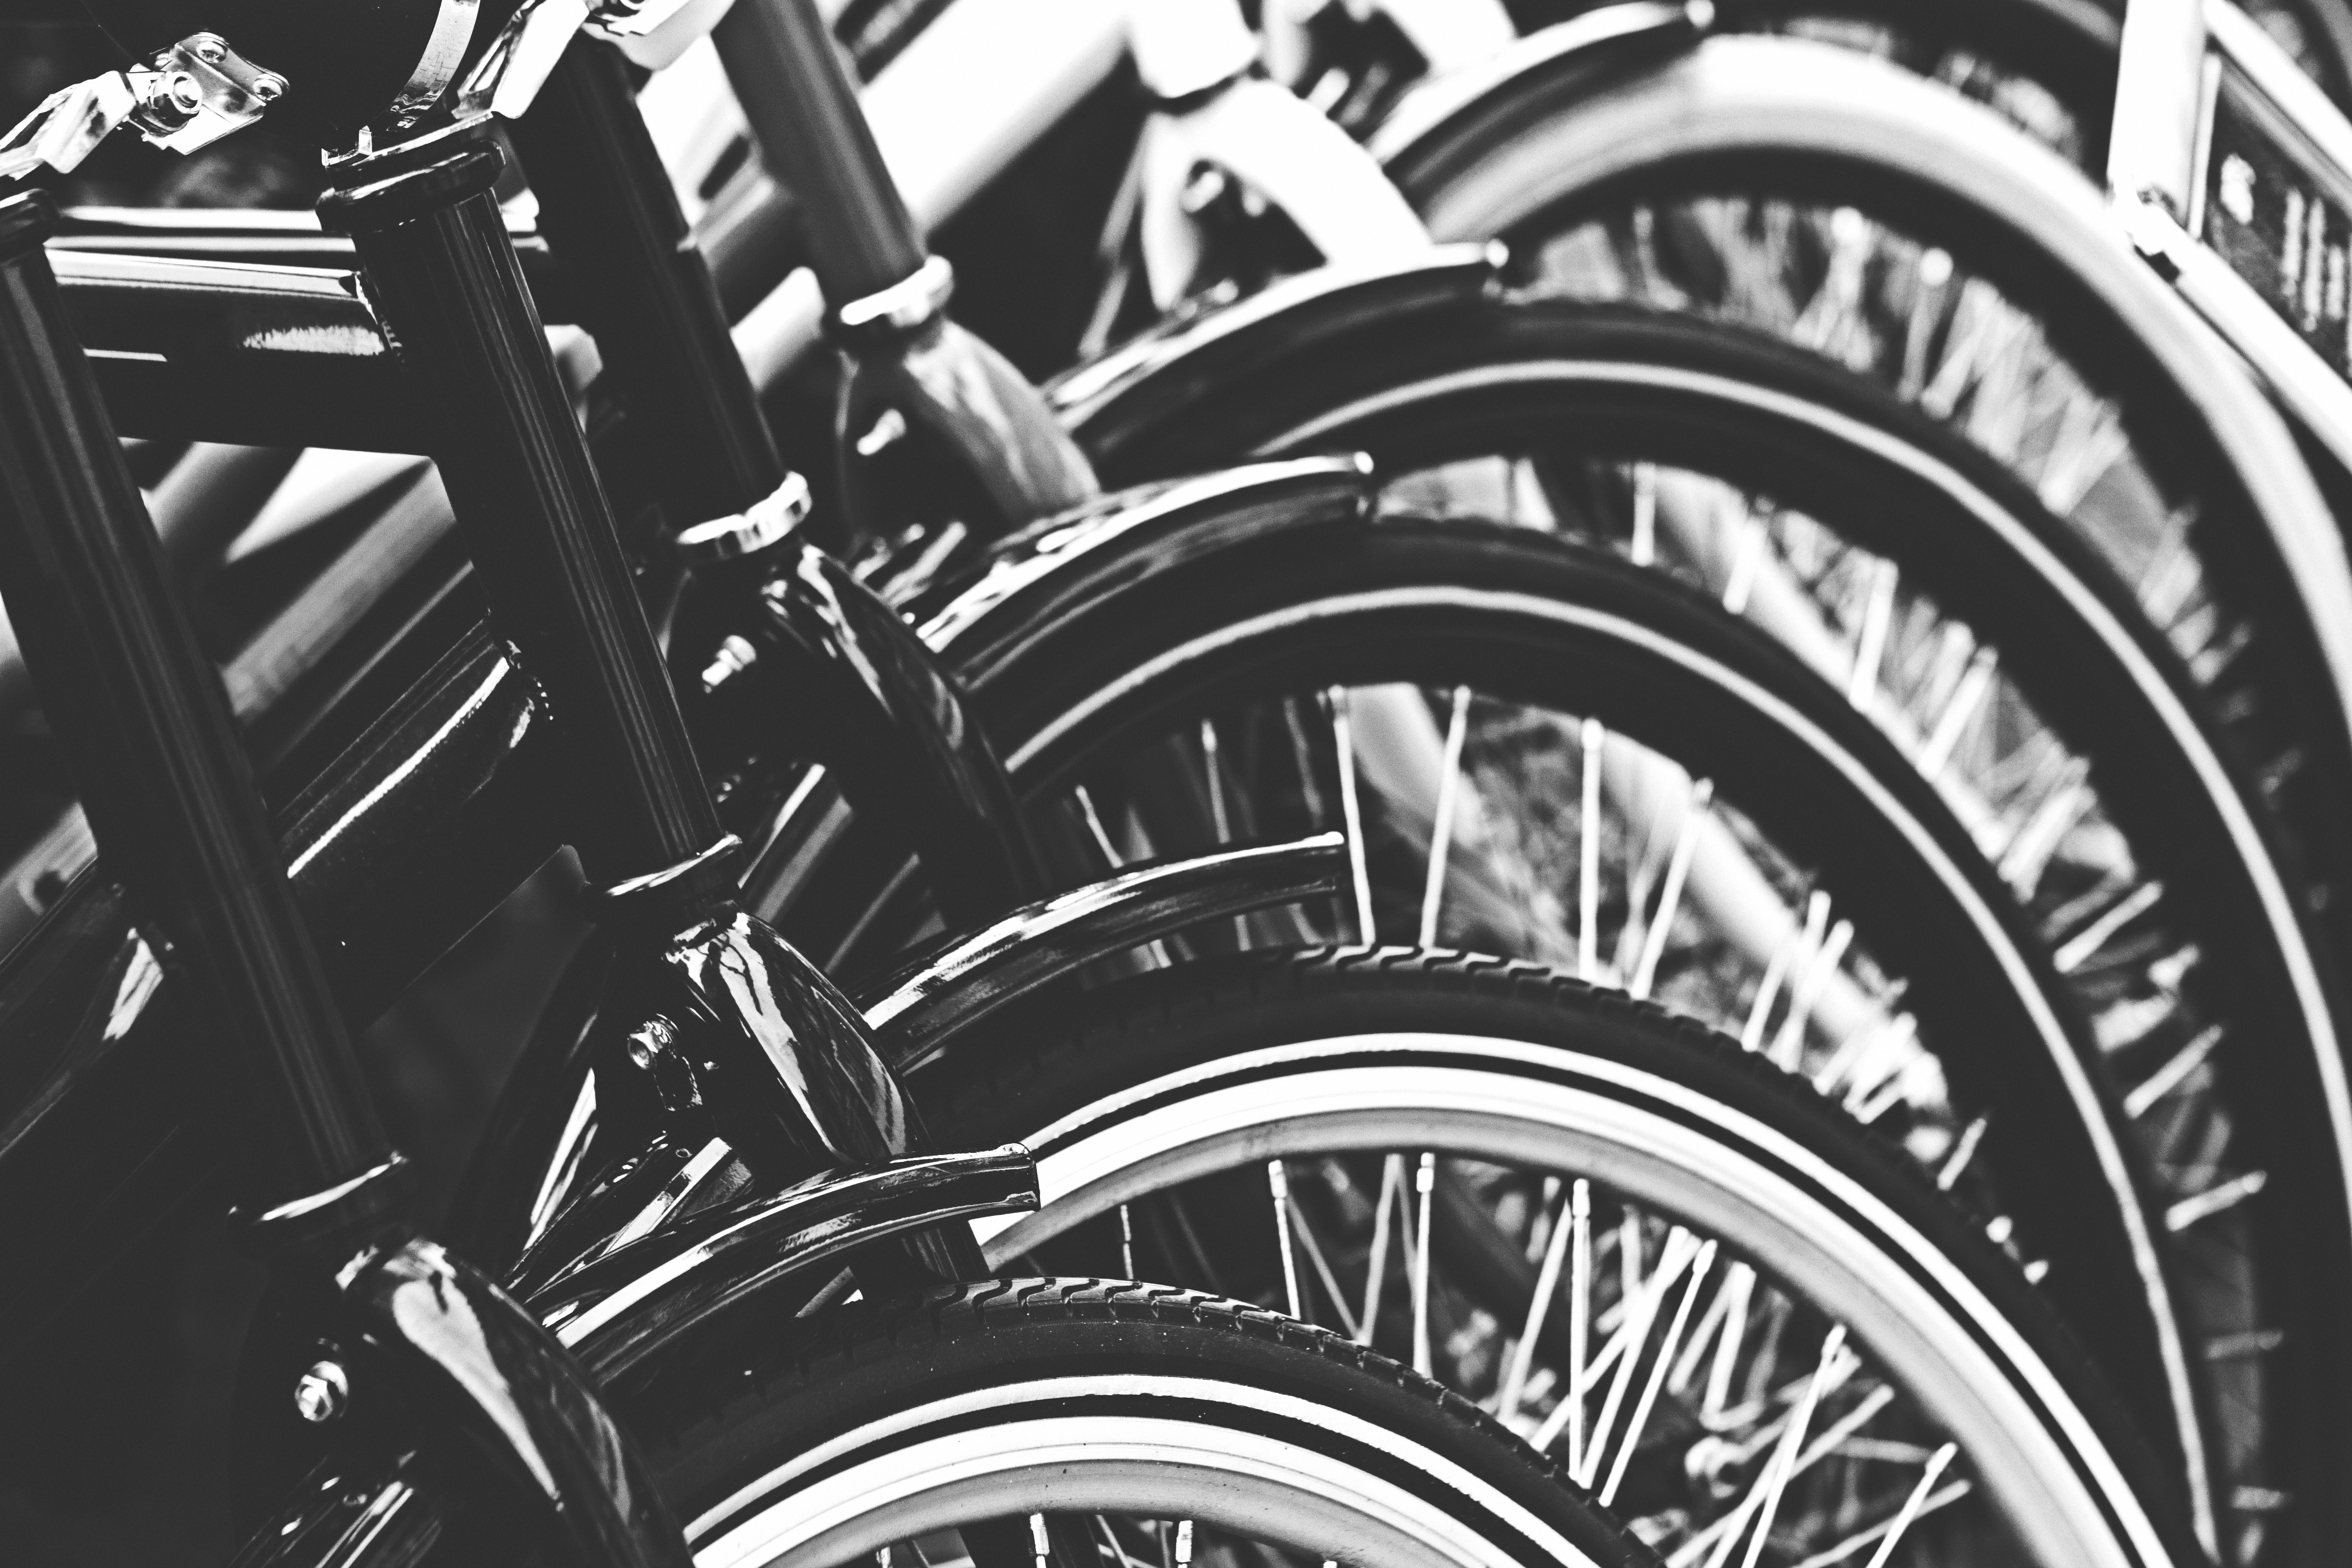
black and white, wheel, vehicle, monochrome, tire, font, rim, tread, auto part, monochrome photography, automotive tire, aircraft engine